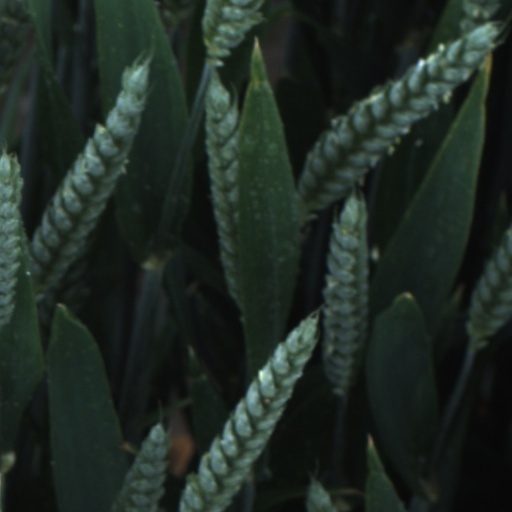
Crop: wheat